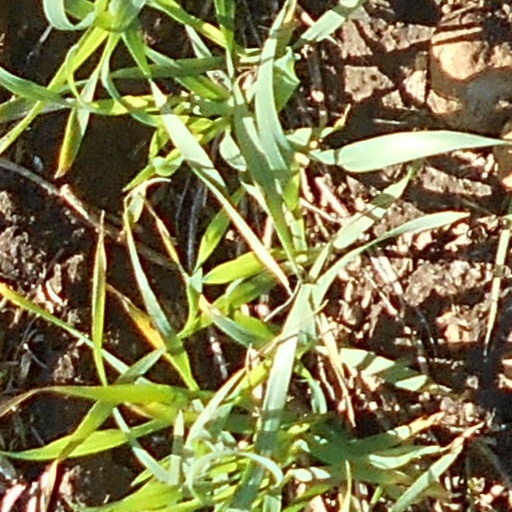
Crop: wheat